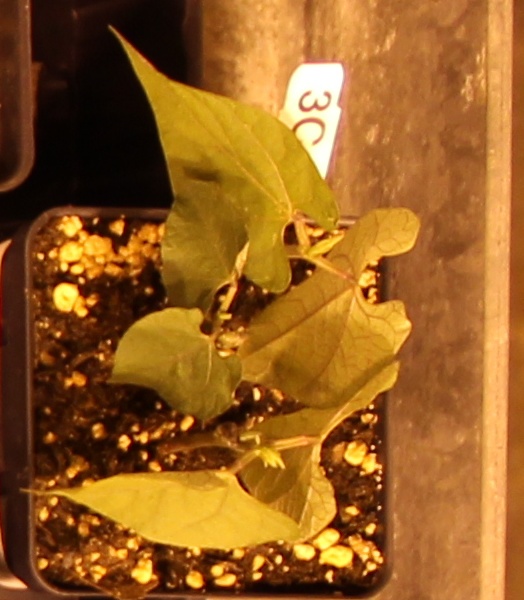
Label: Blackbean